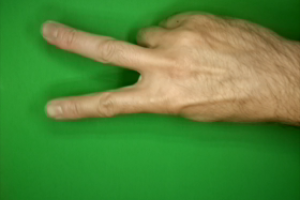
Label: scissors